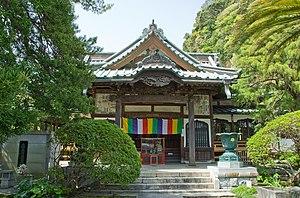
Le Gionzan An’yō-in Chōraku-ji est un temple bouddhiste de l'école Jōdo shū situé à Kamakura, préfecture de Kanagawa au Japon. Renommé pour ses azalées, il a été nommé d'après le nom posthume de son fondateur et grande figure historique, Hōjō Masako. L'objet principal de vénération est Amida Nyorai, mais le temple est aussi consacré à Senju Kannon, déesse de la miséricorde. An’yō-in est le troisième des trente-trois temples de la route du pèlerinage Bandō Sanjūsankasho.
Le Bandō Sanjūsankasho désigne une succession des trente-trois temples bouddhistes dans l'est du Japon dédiés à la déesse Kannon. Bandō est l'ancien nom de ce qui est à présent la région de Kantō, nom utilisé en la circonstance parce que les temples sont tous situés dans les préfectures de Kanagawa, Saitama, Tokyo, Gunma, Ibaraki, Tochigi et Chiba. Comme c'est le cas avec tous ces circuits, chaque site a un rang et les pèlerins croient que la visite de tous les temples dans un ordre déterminé est un acte de grand mérite religieux.